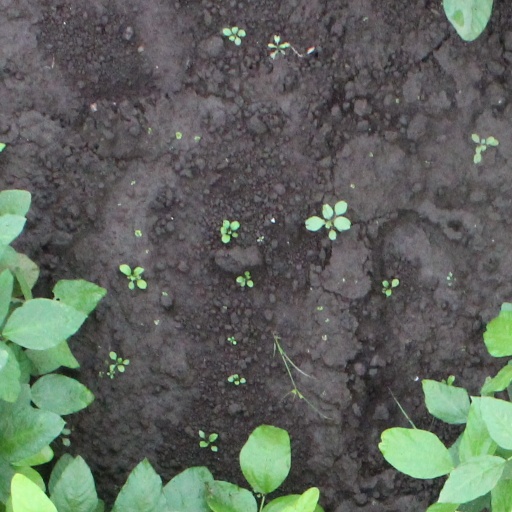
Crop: soybean